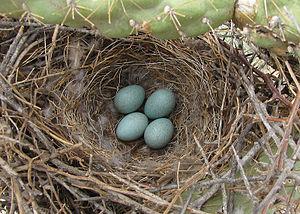
Le Moqueur à bec courbe est une espèce d'oiseau de la famille des Mimidae.